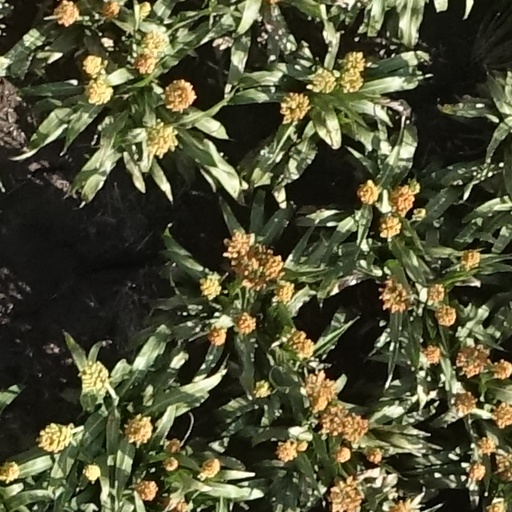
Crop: sorghum